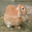
Label: rabbit